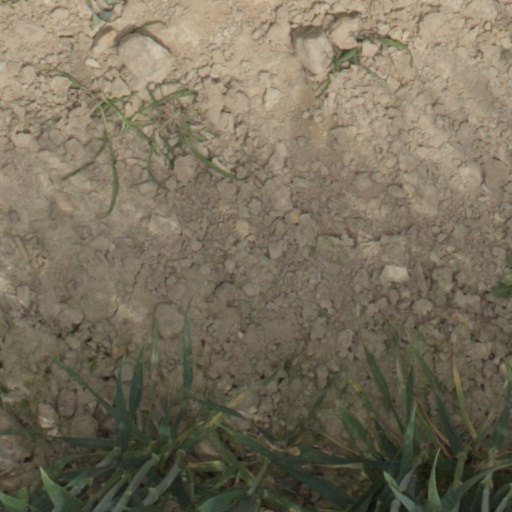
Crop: wheat